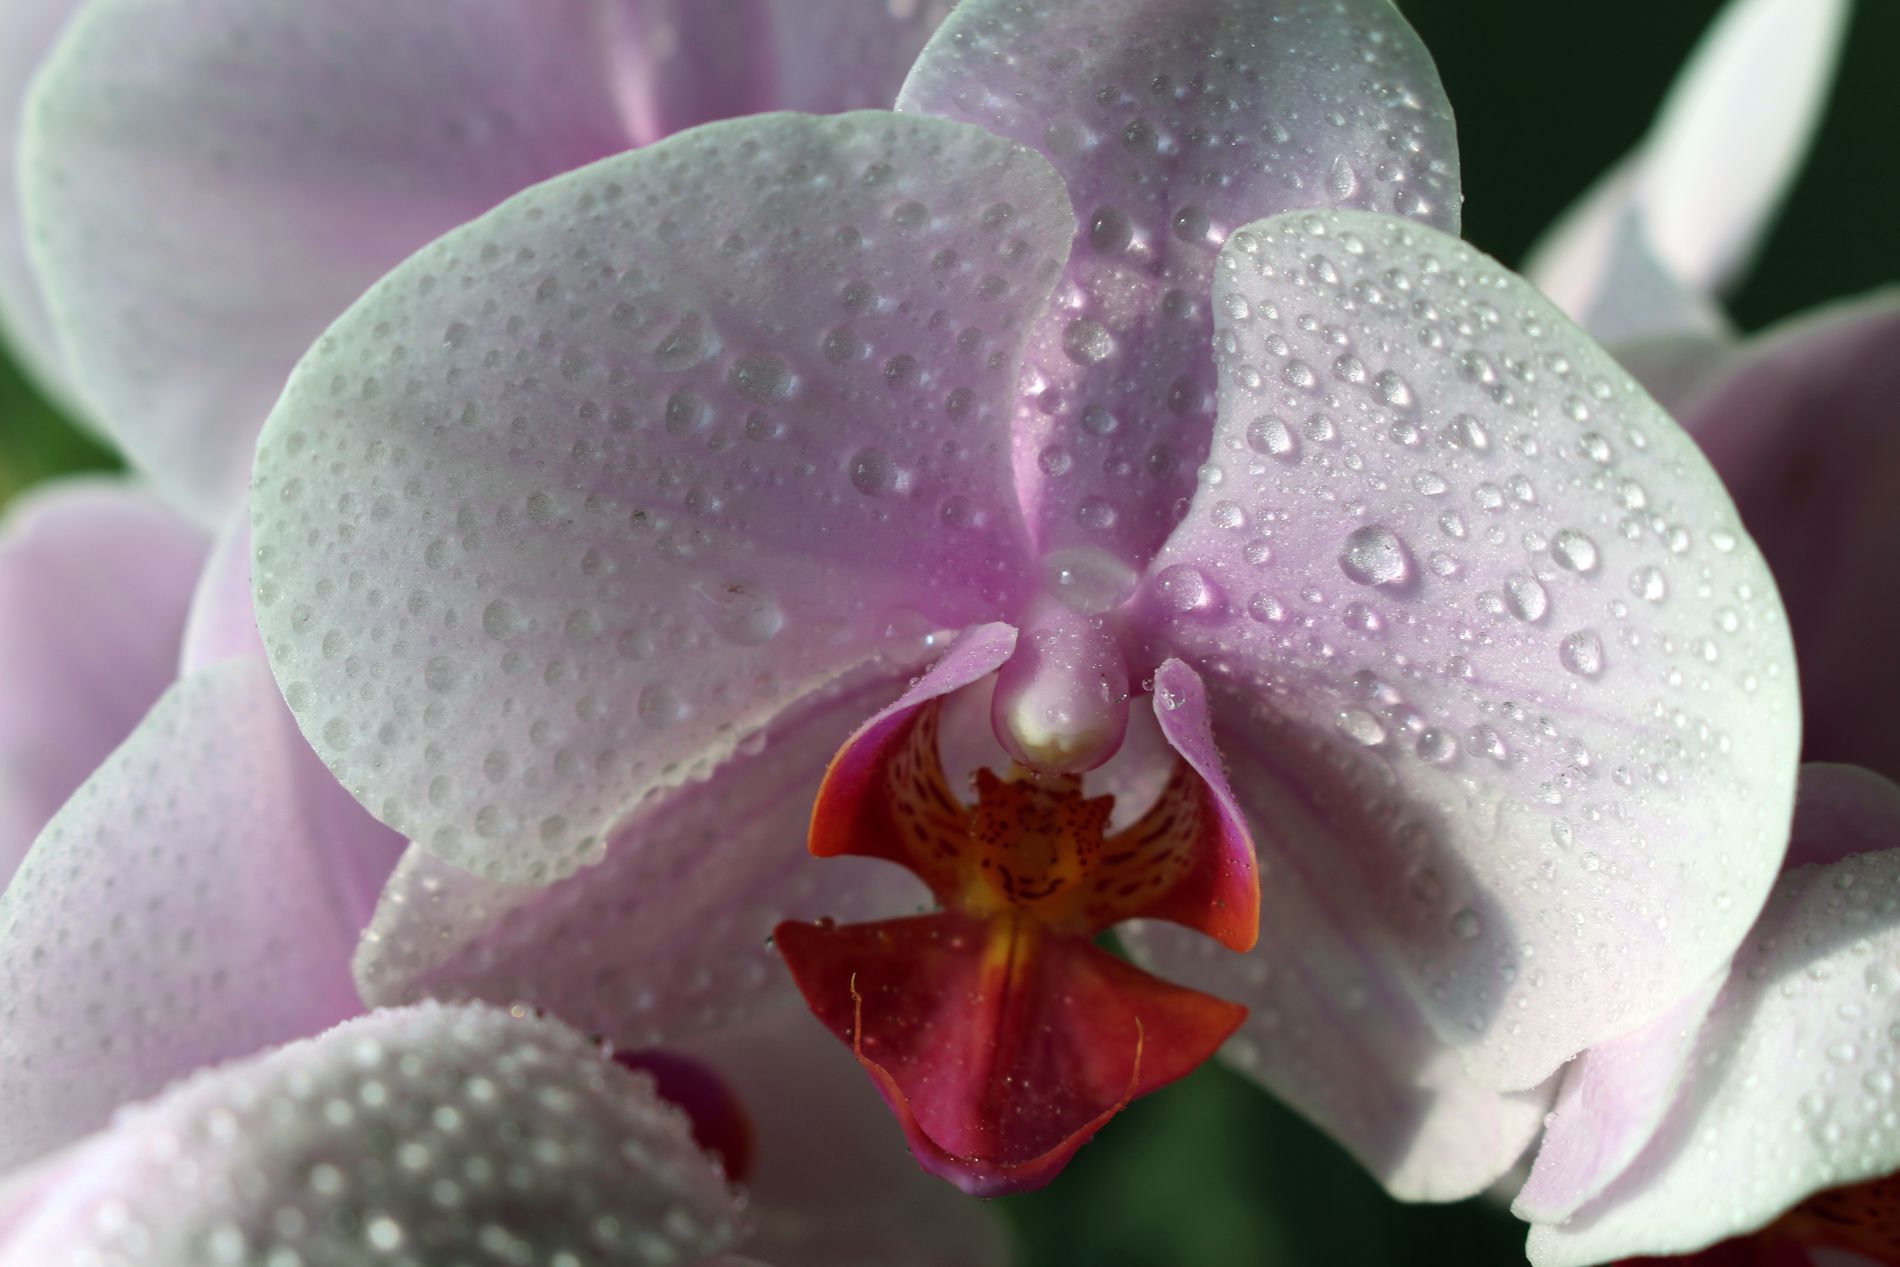
Droplets on Orchid petals
Soft petals of orchid flower have countless water droplets on them; the droplets seem like shiny crystals on the flower’s petals. The droplets enhance the soft texture and rich color, also giving a hint of freshness.
A close shot captures an orchid flower with wet petals; the droplets form wonderful jewelry-like pieces on the petals. The dark green background makes the eye only focus on the natural, soft texture details of the flower and emphasizes a soft, relaxing mood.
Labels: Flower, Plant, Orchid, Geranium, Petal
Camera: Canon Canon EOS 700D
Lens: EF-S18-55mm f/3.5-5.6 IS STM, Canon EF-S 18-55mm f/3.5-5.6 IS STM
Aperture: F8
Exposure: 1/160 sec
ISO: 100
Focal length: 42.0 mm